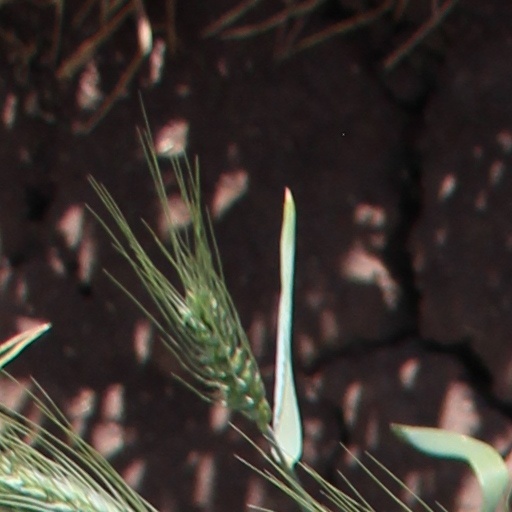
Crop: wheat